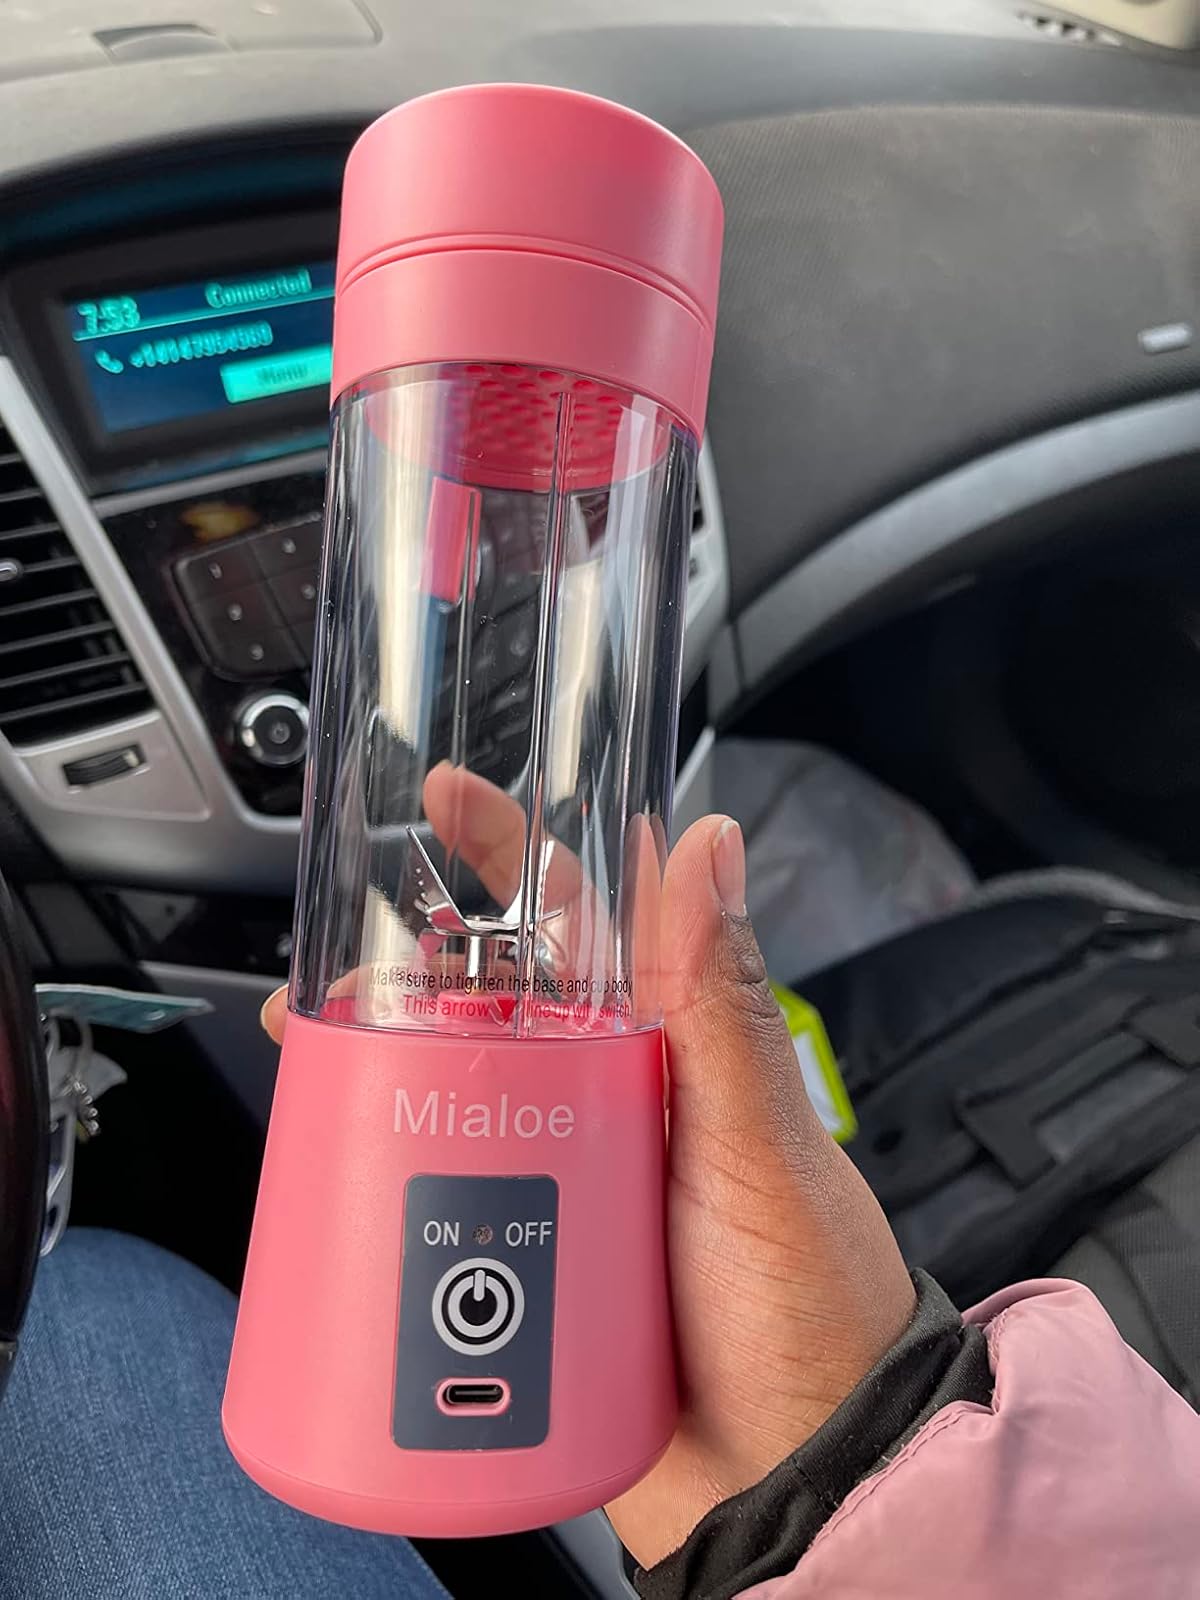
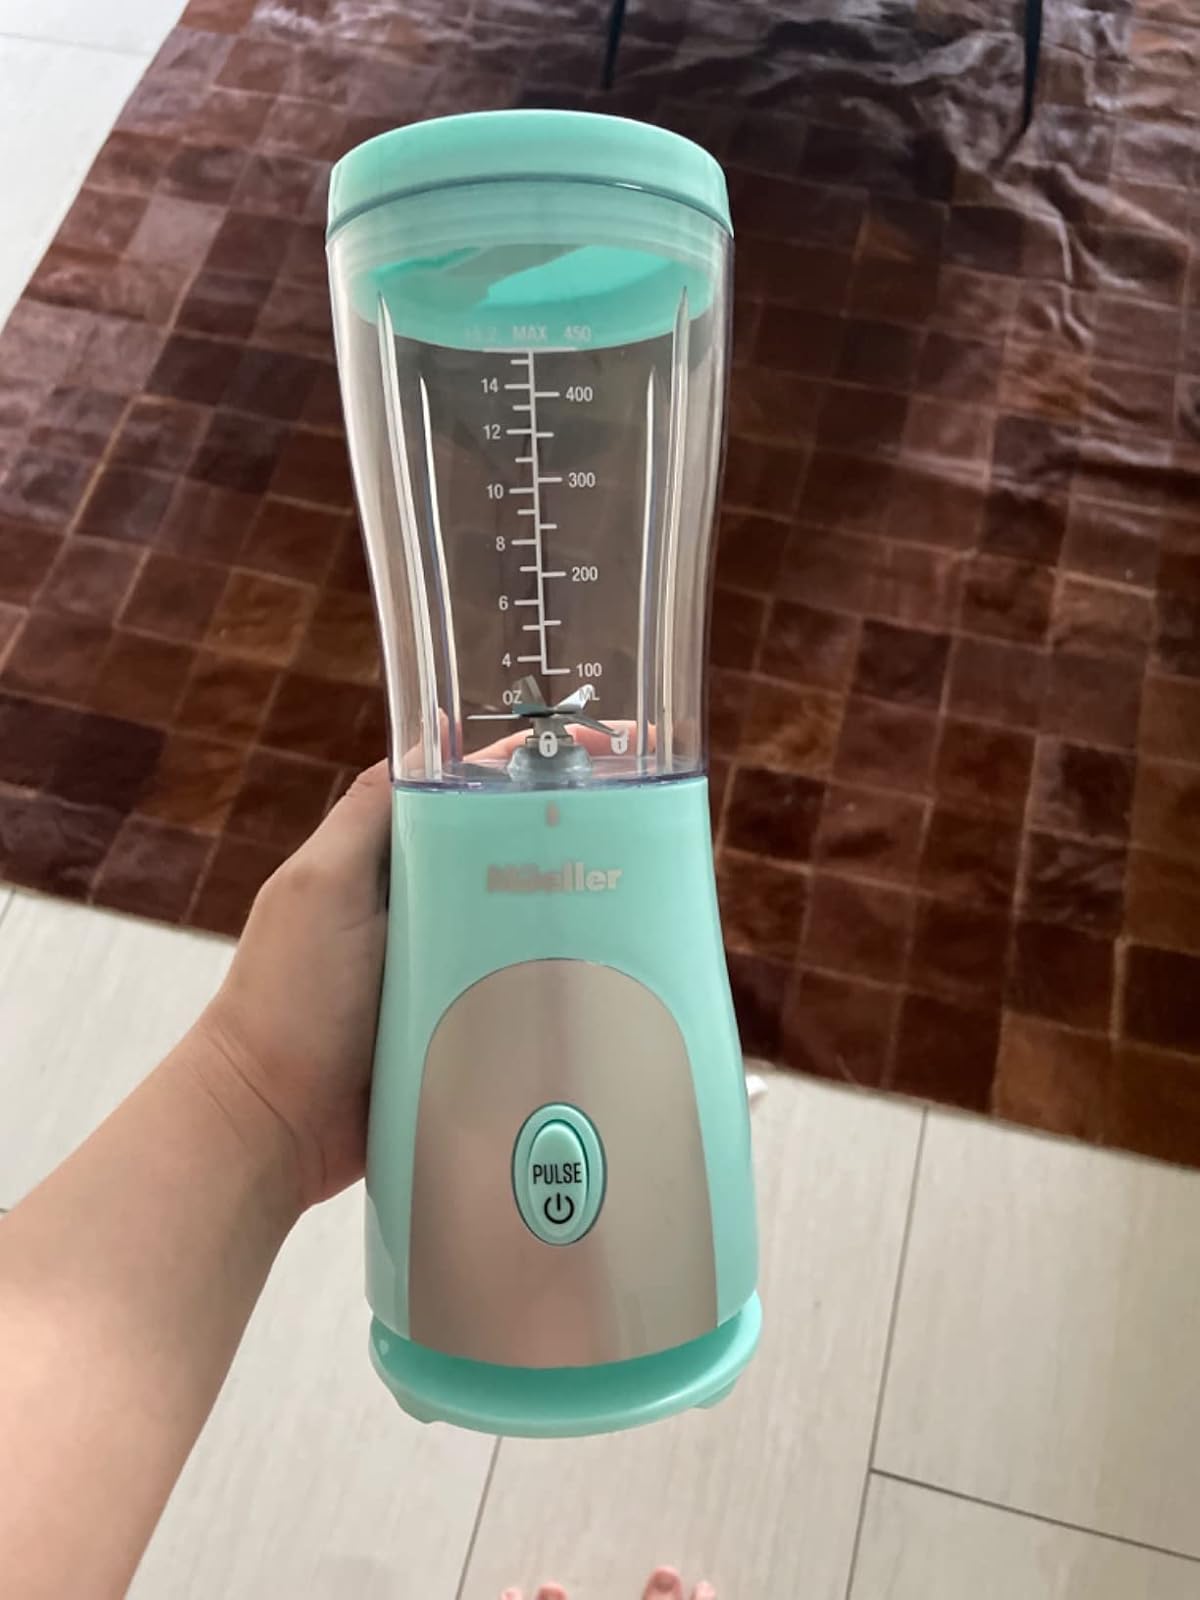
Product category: items_blender
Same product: no